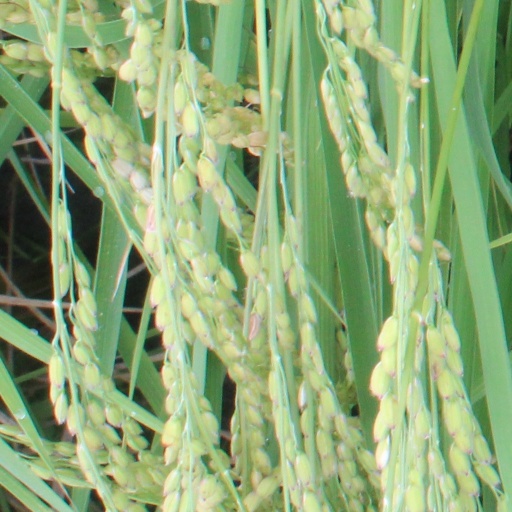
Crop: rice